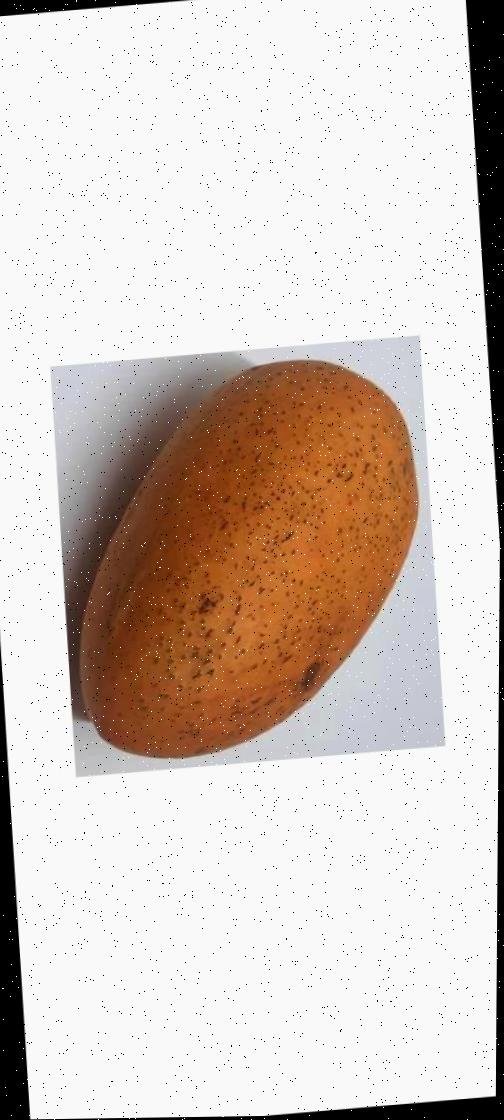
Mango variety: Ashshina Classic